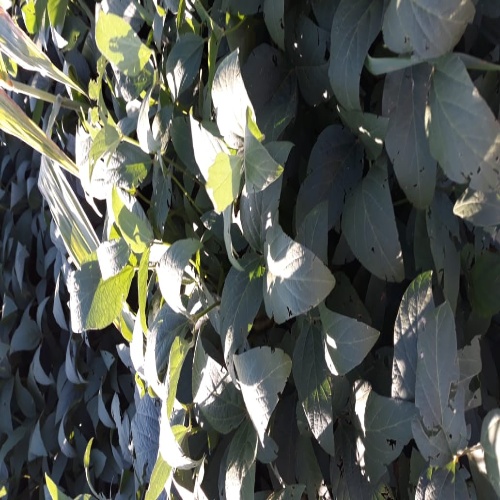
Label: Diabrotica_speciosa